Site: brandenburg
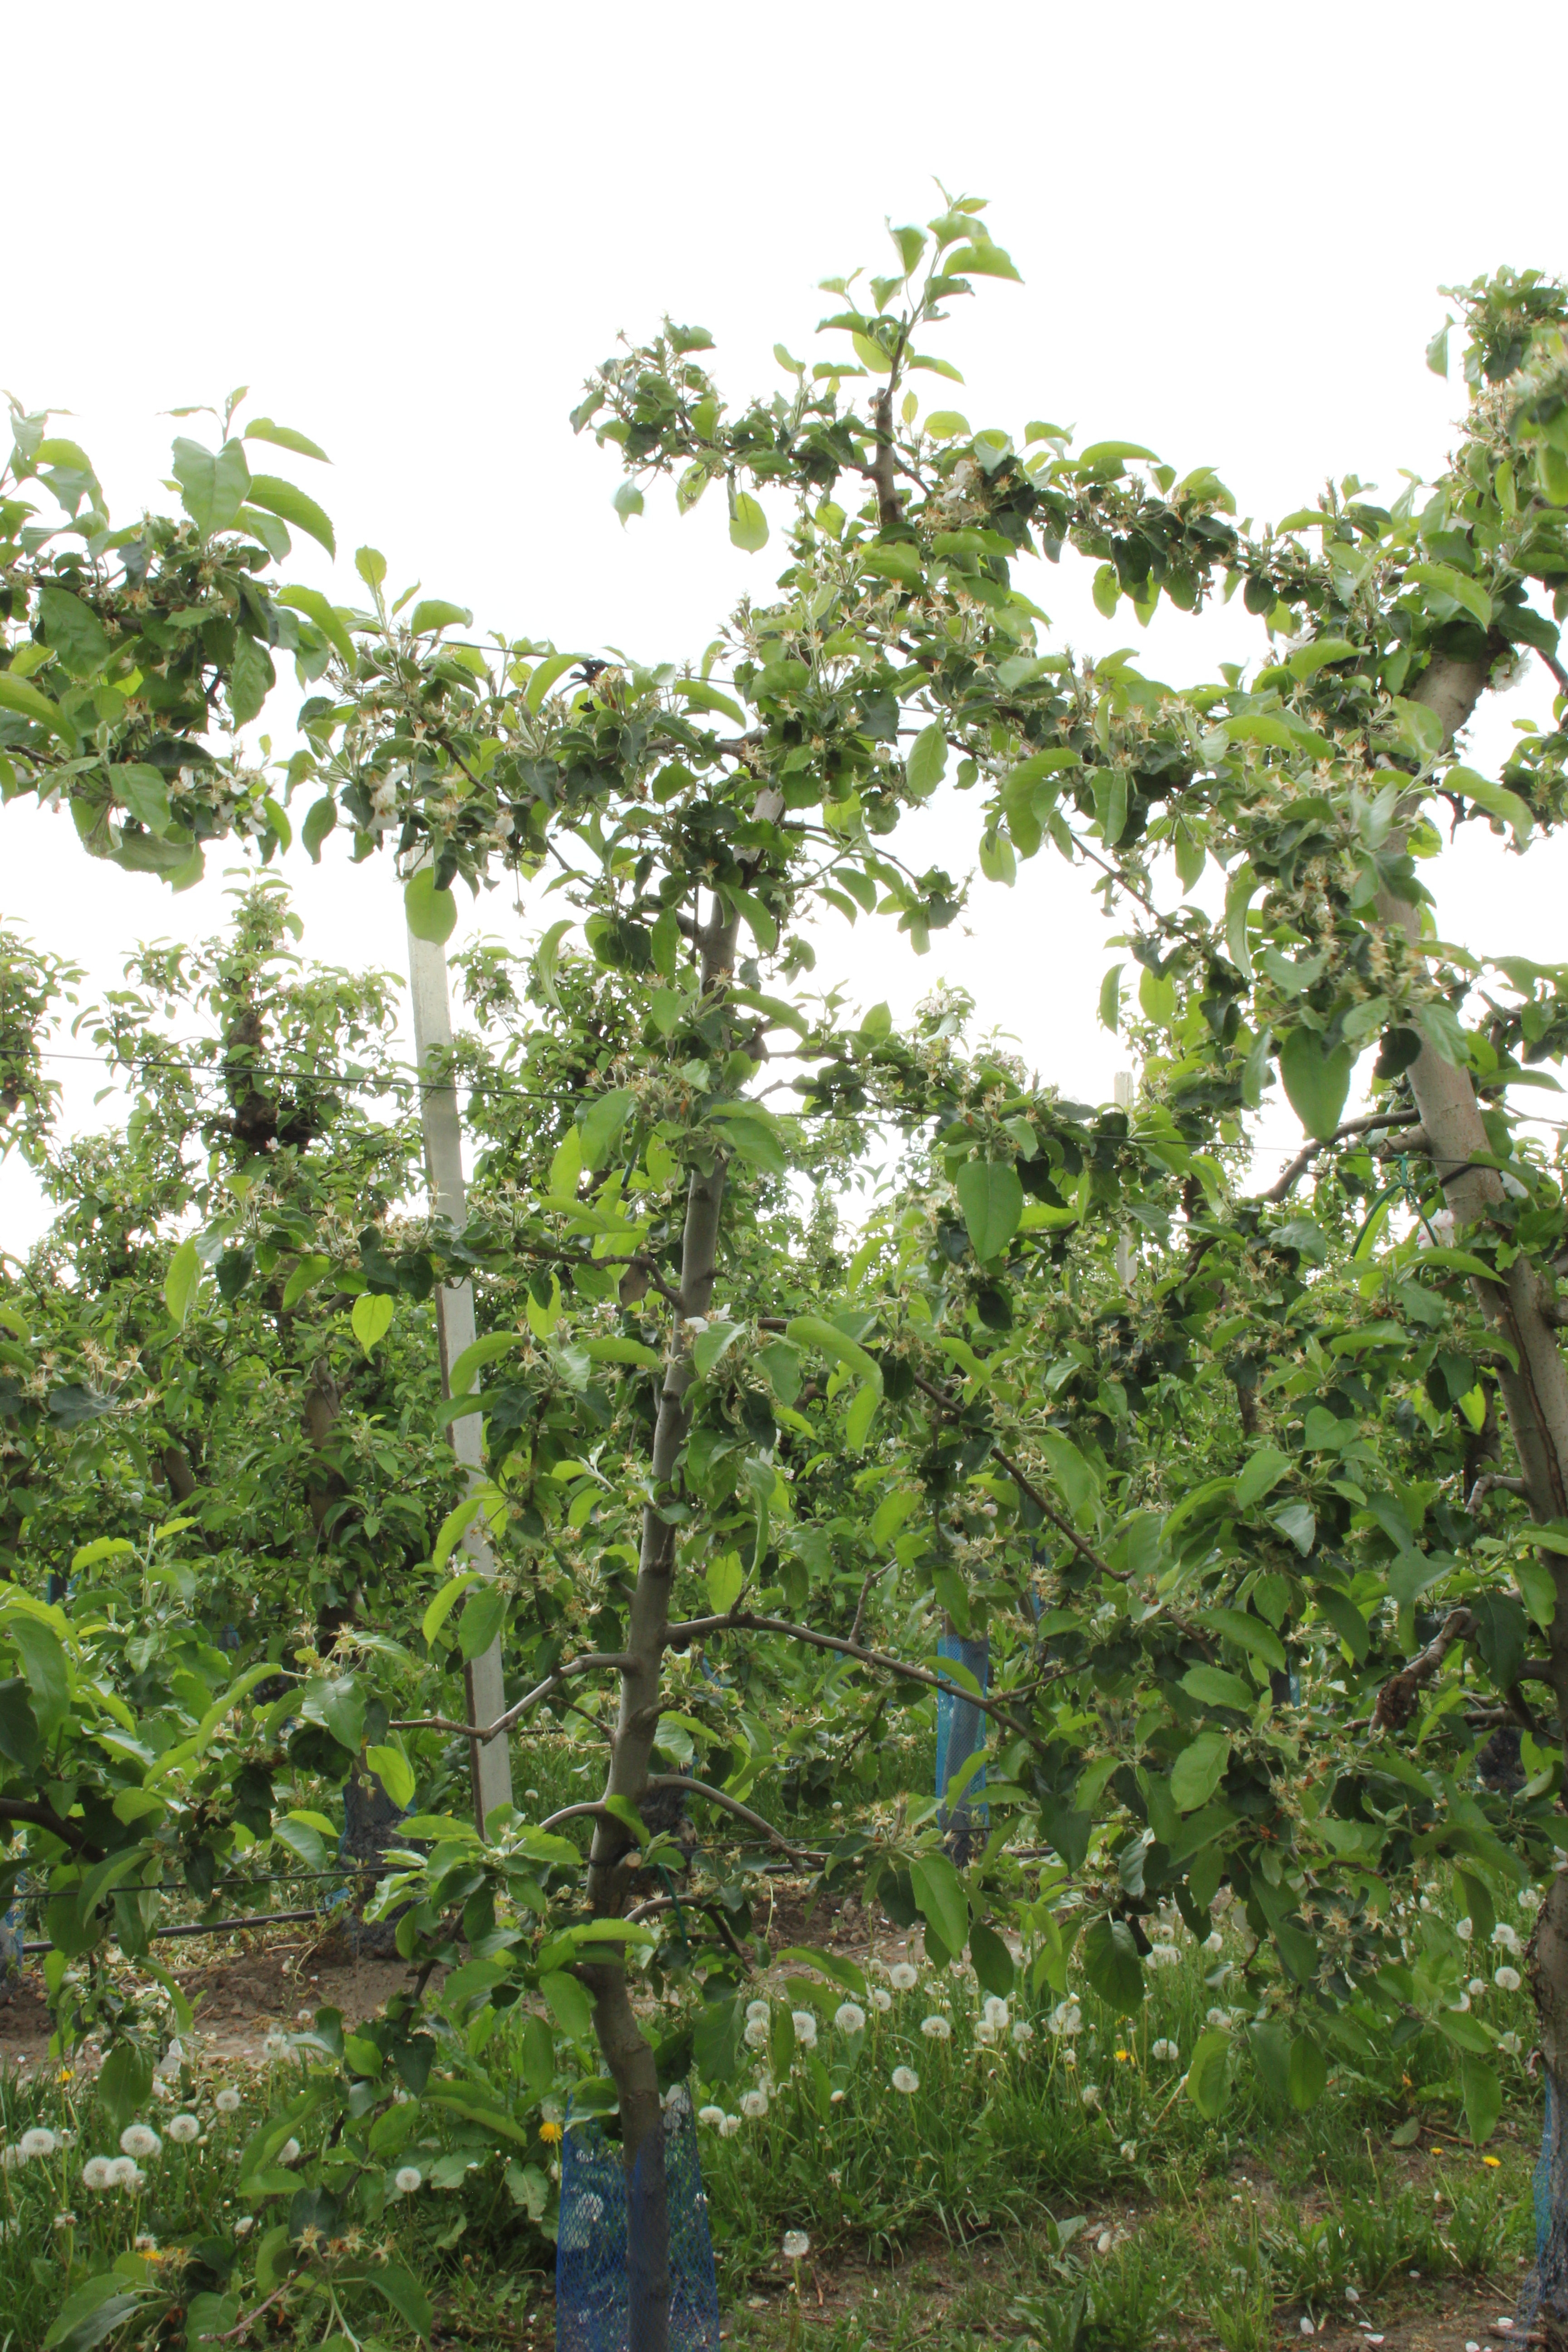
Growth stage (BBCH 67): Flowering